Sleaford

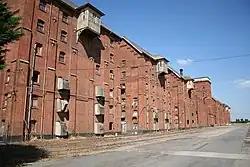
The derelict Bass Maltings

The Hub, an arts centre, opened in 2002 and houses exhibitions of applied and contemporary art. Opened in 2010, the Carre Gallery is operated by Sleaford Gallery Arts Trust. The Playhouse theatre on Westgate was constructed in 1825 for Joseph Smedley and sold in 1856 to be converted into a school and later a library and offices. Sleaford Little Theatre restored it and in 2000 it reopened as a theatre. The Sleaford Picturedrome opened in 1920; the cinema closed in 2000 and has since been occupied by nightclubs and bars.